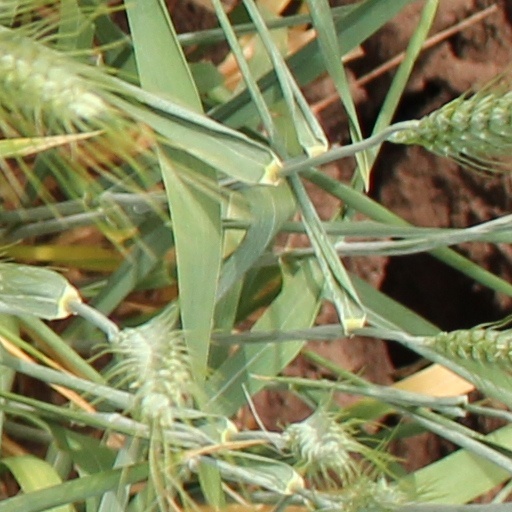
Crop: wheat